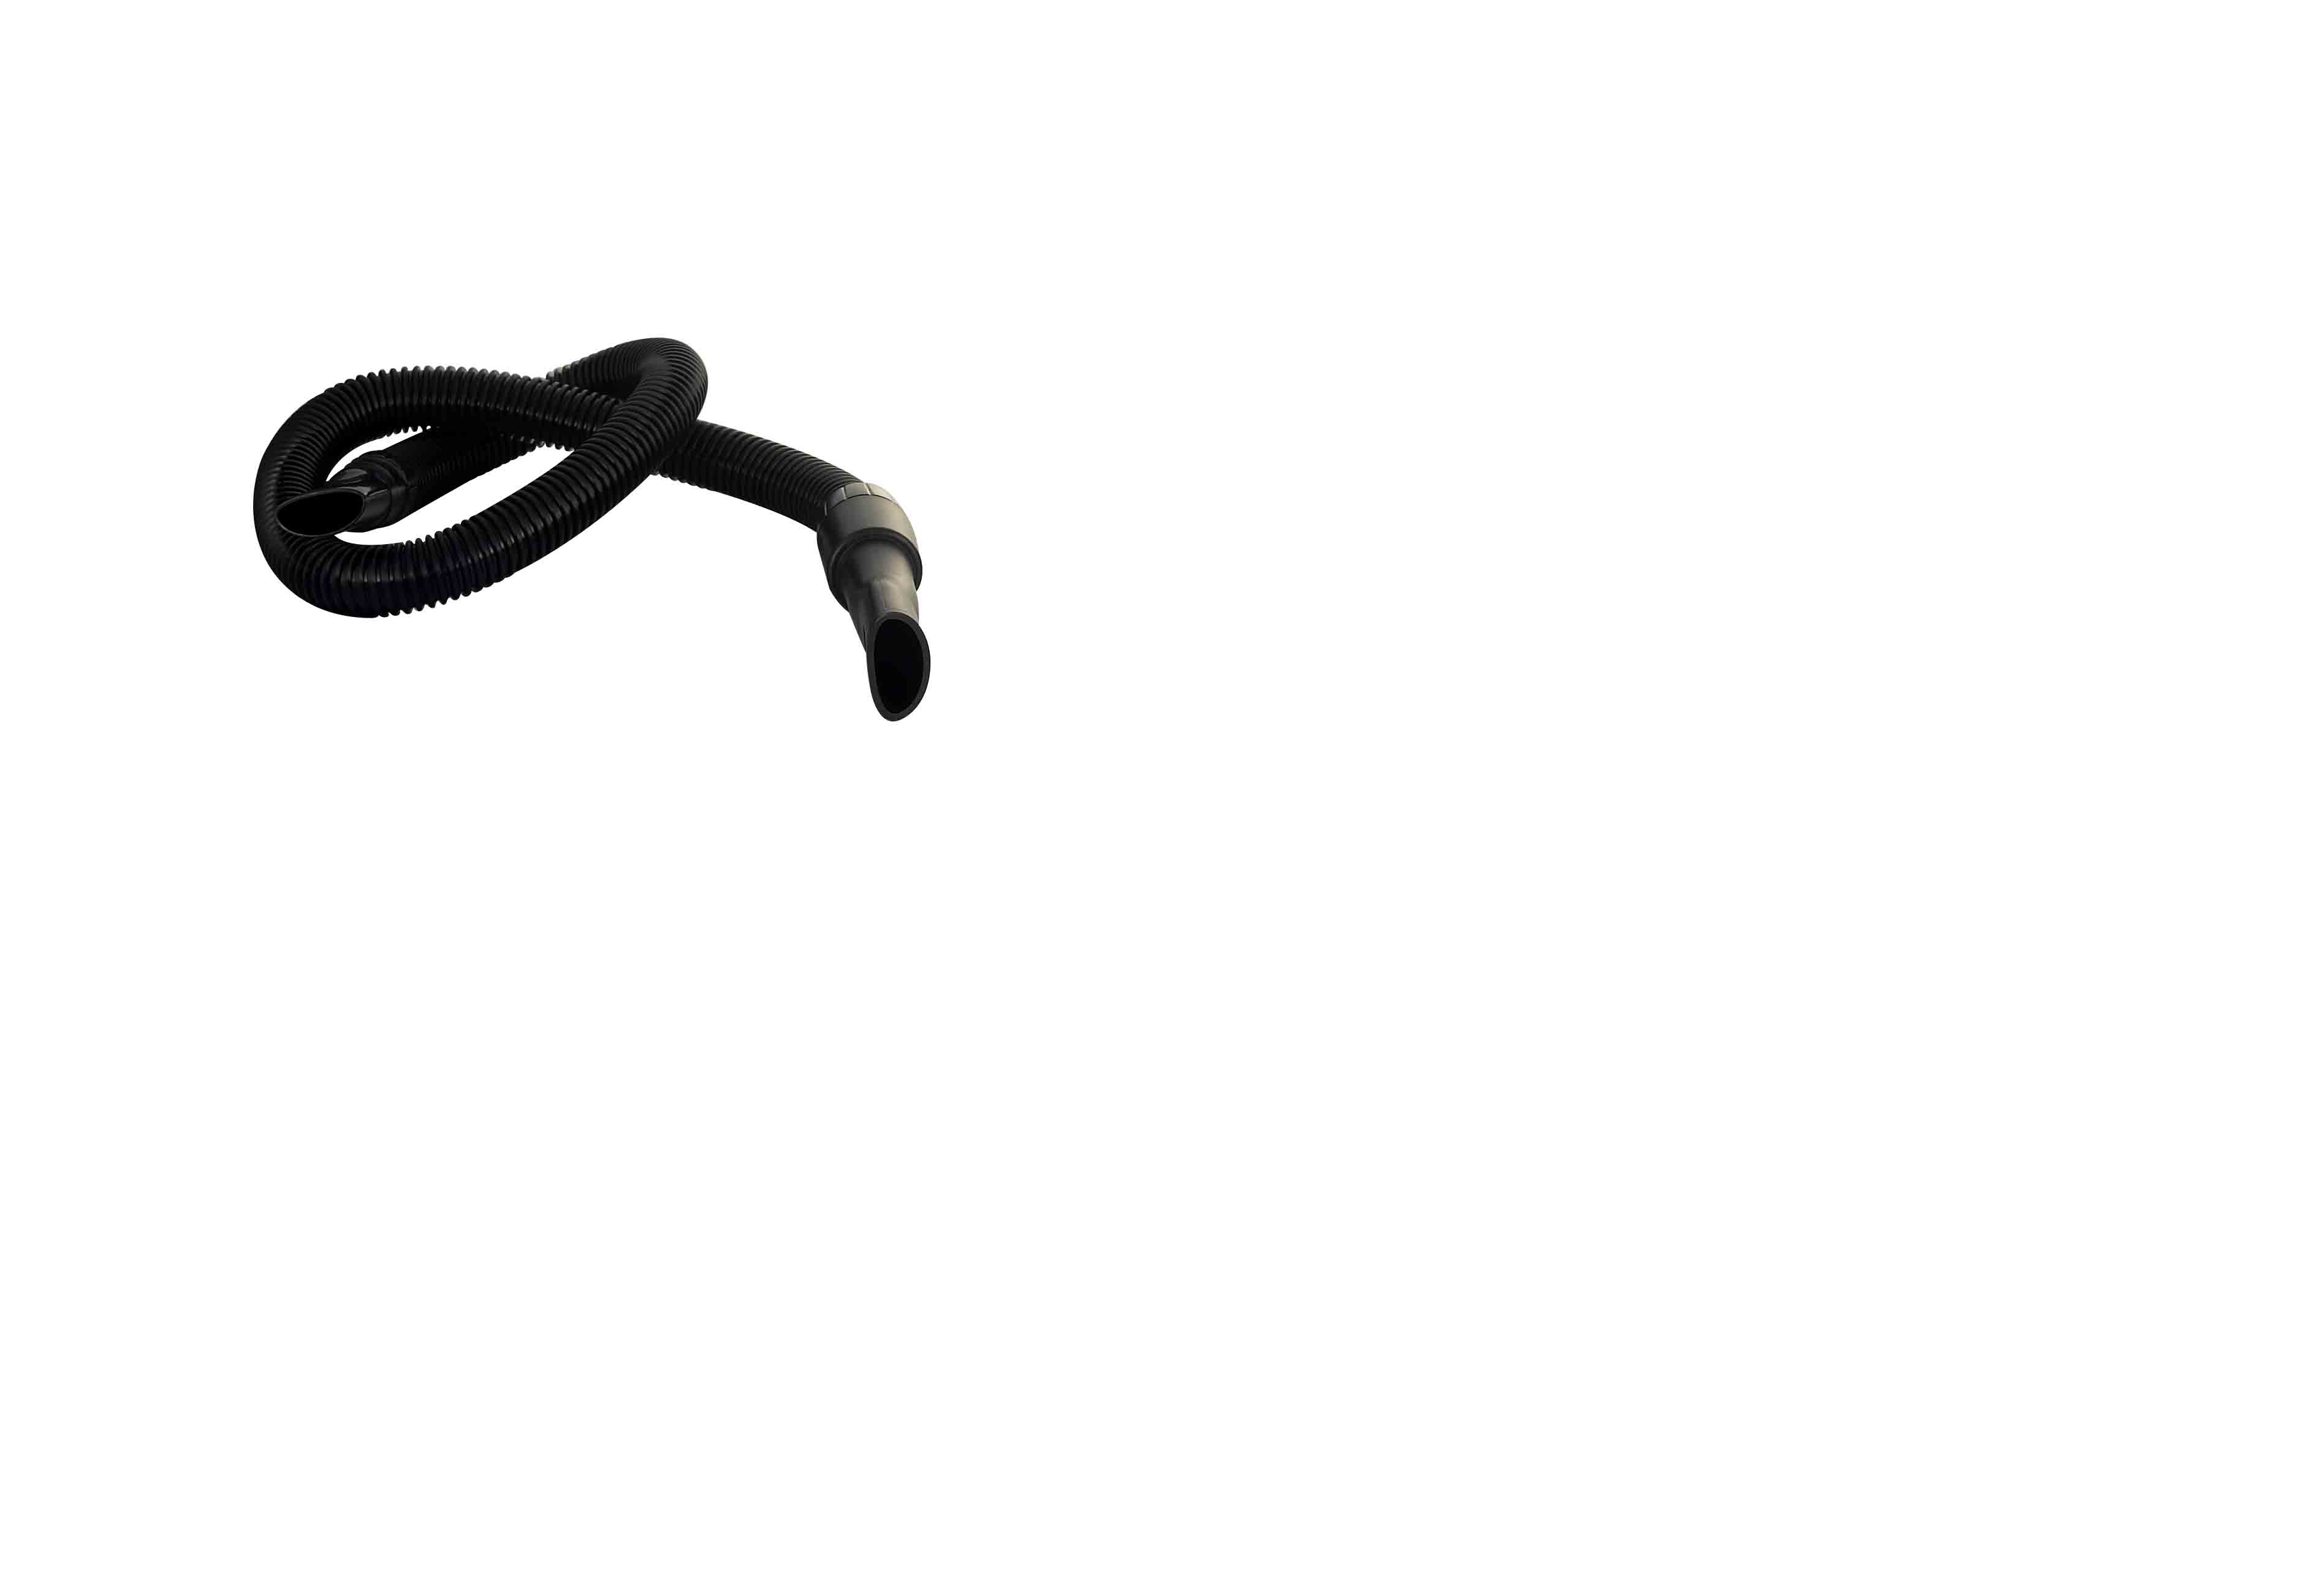
hand, plastic, cable, line, black, product, font, hose, product design